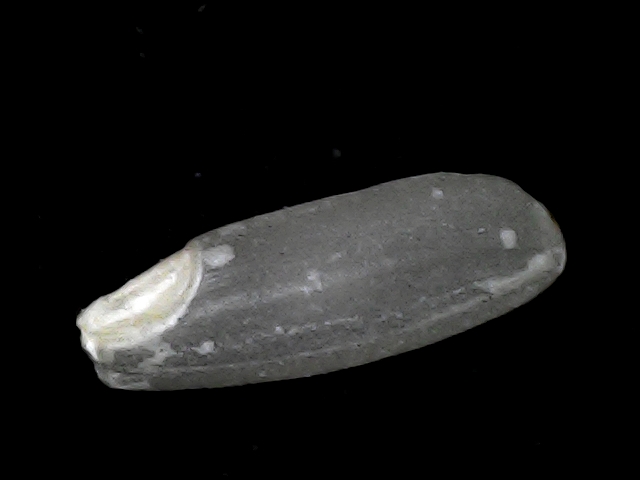
Rice variety: BD93